Sir John Barran, 1st Baronet

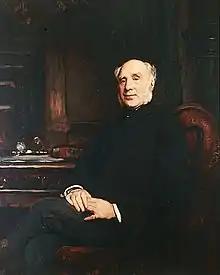
Sir John Barran

Sir John Barran, 1st Baronet (3 August 1821 – 3 May 1905) was a British clothing manufacturer and Liberal Party politician.